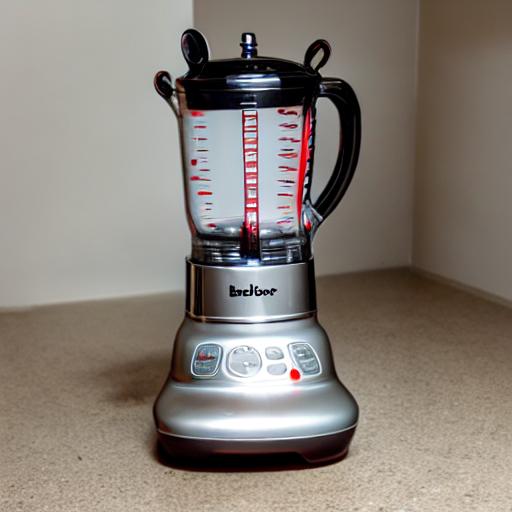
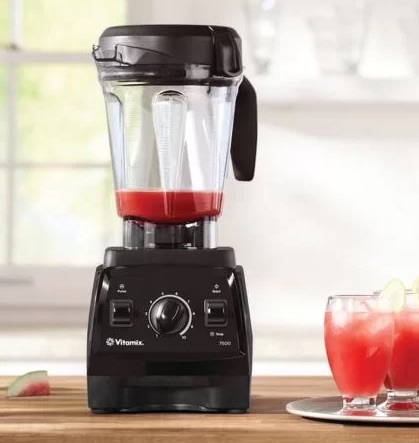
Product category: items_blender
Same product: no